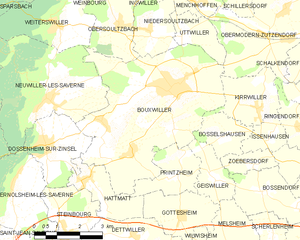
Carte des communes françaises
Bouxwiller est une commune française de la plaine d'Alsace située à 33,3 km au nord-ouest de Strasbourg, dans le département du Bas-Rhin en région Grand Est. Elle est le chef-lieu du canton de Bouxwiller et de la Communauté de communes de Hanau-La Petite Pierre. En 2013, la population légale est de 4 037 habitants.